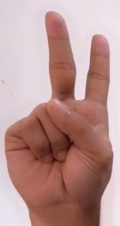
ASL sign: 2